Sky position (RA, Dec in degrees): 214.647, -0.6826
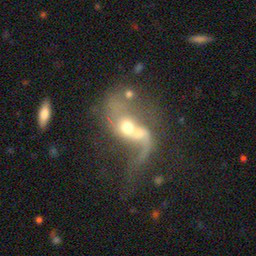
Galaxy morphology: Merging Galaxies